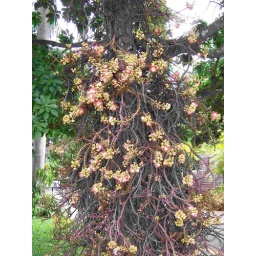
This is the tree of the flower featured in my photograph titled &amp;quot;Metamorphosis&amp;quot;.